Fernanda (footballer)

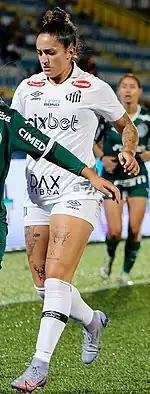
Fernanda with Santos in 2022

On 2 February 2022, Fernanda was announced at Santos. She made her league debut against Real Brasília on 6 March 2022. Fernanda scored her first goal against São José EC on 13 March 2022, scoring in the 10th minute.